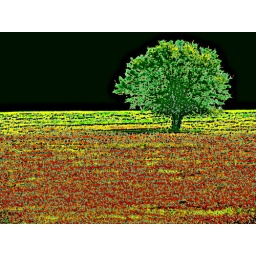
art tree in field